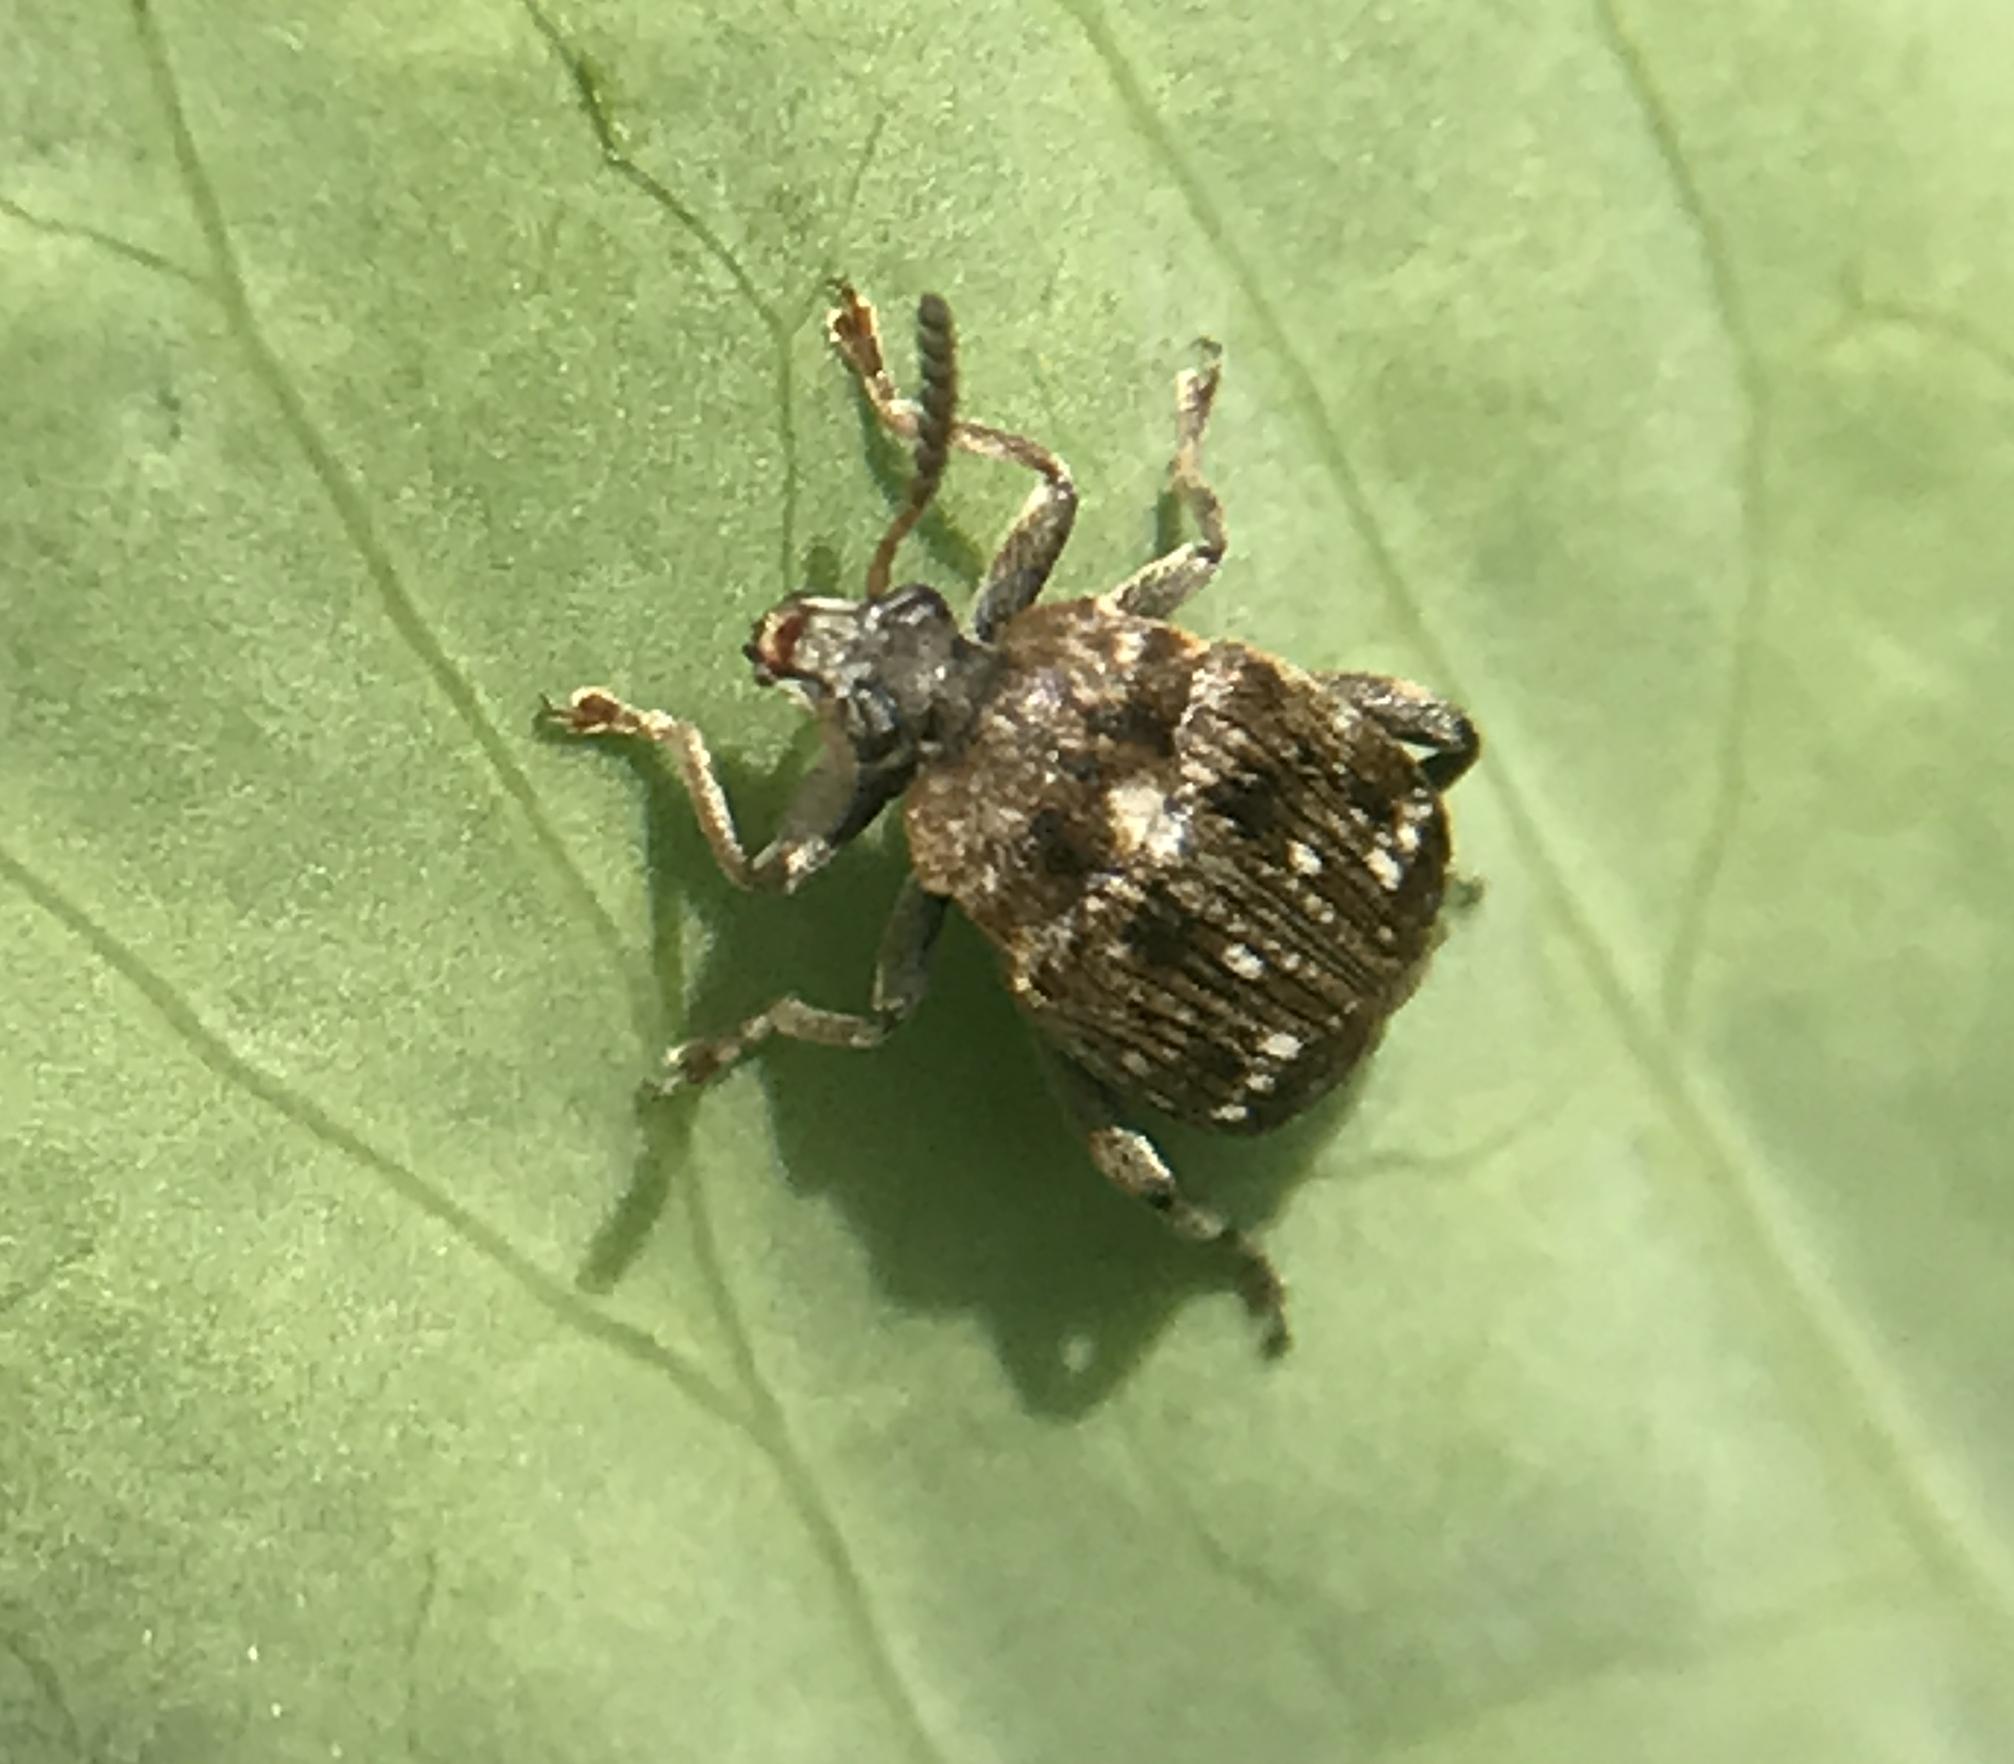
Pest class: pea_weevil